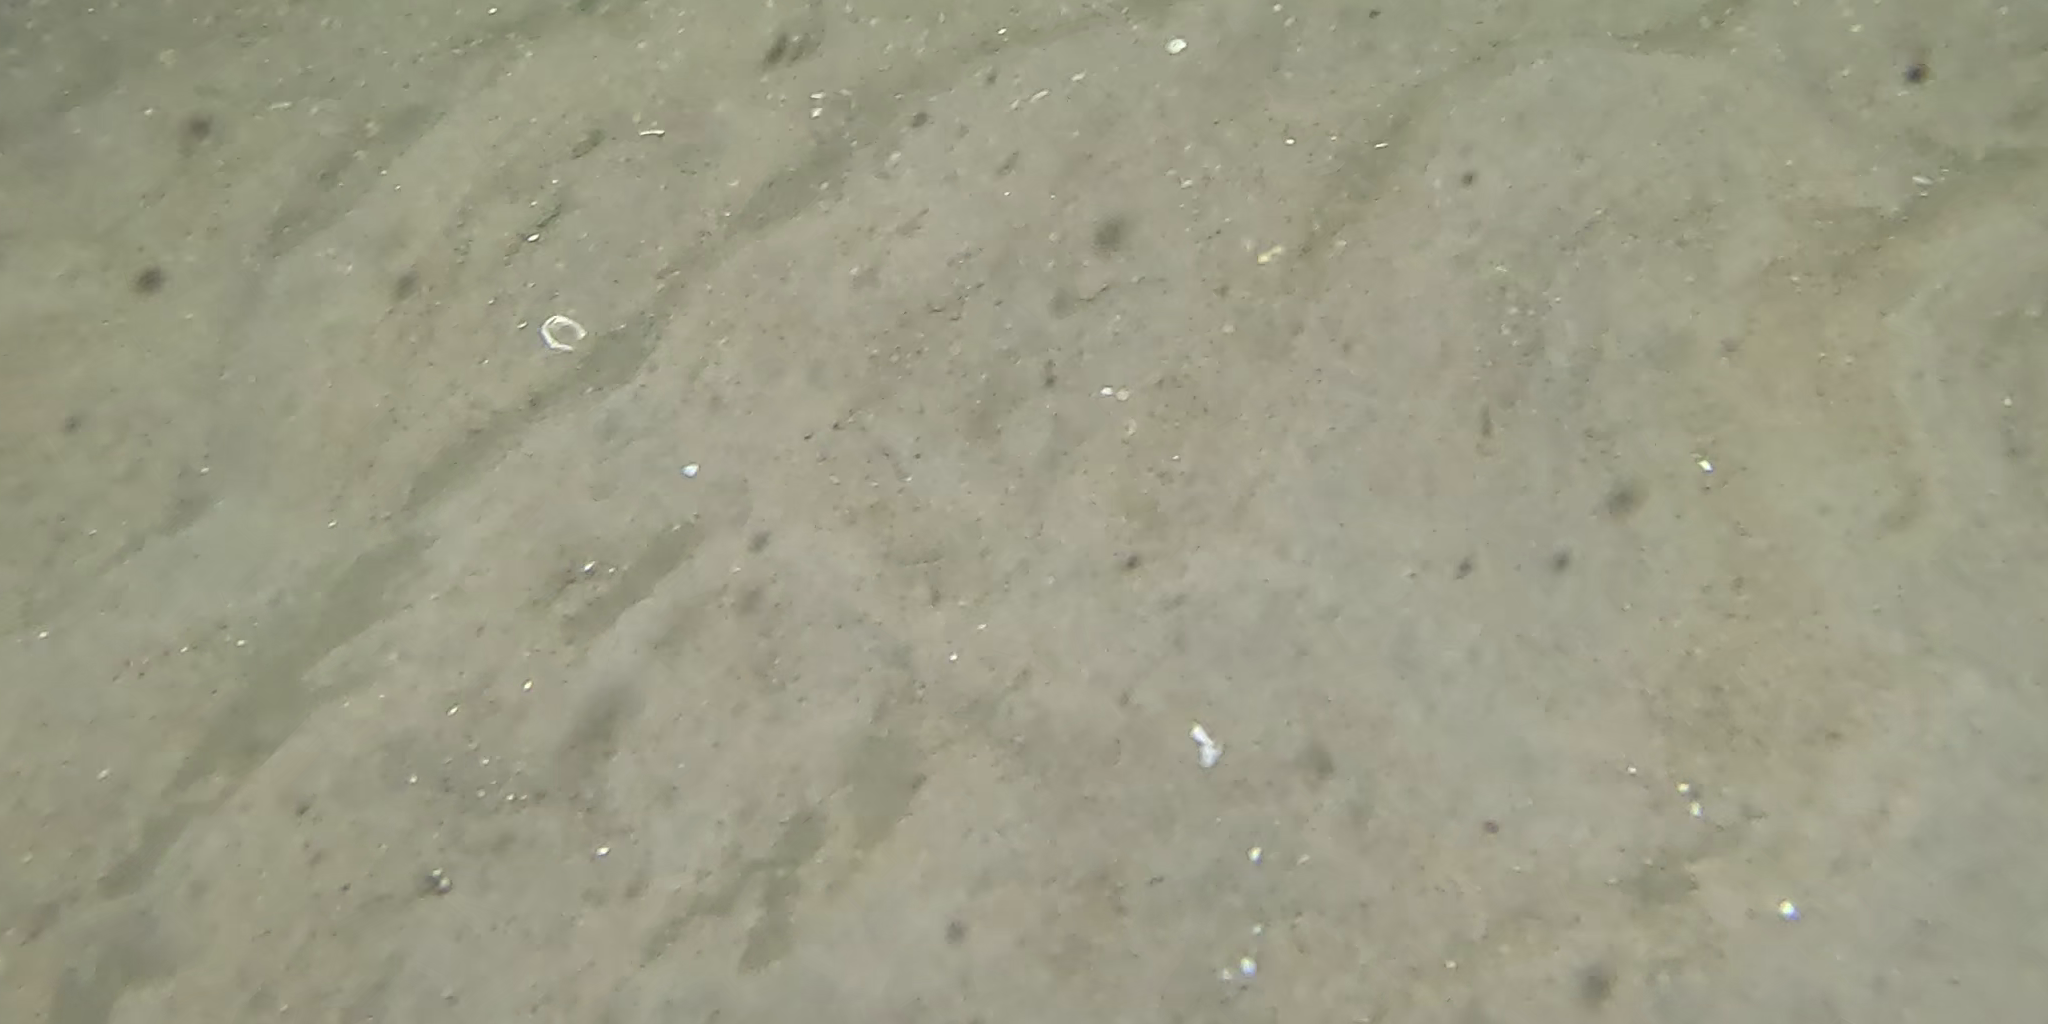
Seabed habitat: sand